Jackson Rooming House

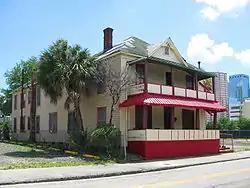
The Jackson House viewed from Zack Street in 2010

The Jackson Rooming House, also known as Jackson House, is a historic building constructed in 1901 as a boarding house in the city of Tampa, in the U.S. state of Florida. It provided accommodations to African-Americans and other travelers of African descent during the era of racial segregation. It is located on the north end of downtown at 851 Zack Street, approximately one block west of Tampa Union Station. On March 7, 2007, it was added to the U.S. National Register of Historic Places (NRHP).